Mark Rivera

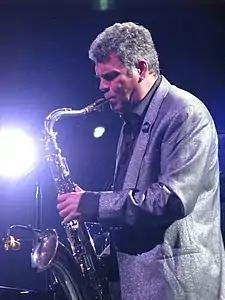
Rivera live with Billy Joel in 2008

In 2014, Rivera released his first solo album, "Common Bond", which includes appearances by Joel, Starr, Nils Lofgren and Steve Lukather. The song "Money Money Money" was a finalist for 2014's Coolest Song in the World on Little Steven's "Underground Garage".